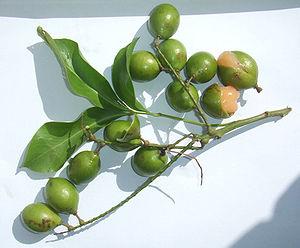
Le quenettier est un arbre fruitier originaire de la Colombie. Il appartient à la famille des Sapindacées. Il est indigène ou naturalisé dans un vaste domaine intertropical américain comprenant l'Amérique centrale, la Colombie, le Venezuela, le Suriname et les Antilles. Il est caractérisé par son fruit, qui est proche du litchi, du longane et du ramboutan. Ce fruit est de forme ronde ou un peu allongée, comme un petit citron vert. Il possède une peau verte, lisse et rigide. Sa pulpe, légèrement astringente, est juteuse, sucrée, acidulée et de couleur jaune orangé. Le noyau, de grande taille, contient une amande comestible une fois grillée. Il est très populaire à Cuba, en Guadeloupe, en Haïti et en République dominicaine. Mamoncillo est le nom espagnol du fruit le plus employé. Il existe toutefois d’autres dénominations utilisées en fonction de sa localisation.
Melicoccus est un genre de plantes de la famille des Sapindaceae.
La flore en Colombie se caractérise par une biodiversité importante, avec le taux le plus élevé d'espèces par unité de surface à travers le monde. Plus de 130 000 espèces ont été signalées sur le territoire colombien.